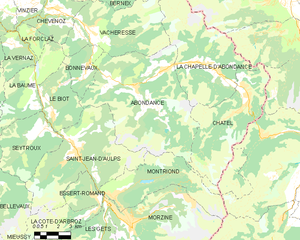
Carte des communes françaises Abondance